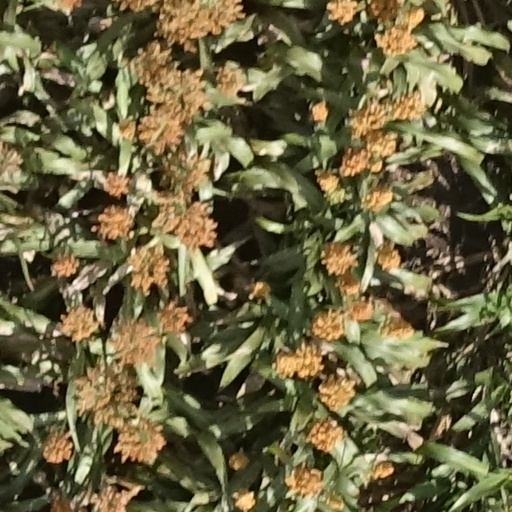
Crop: sorghum